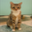
Label: cat